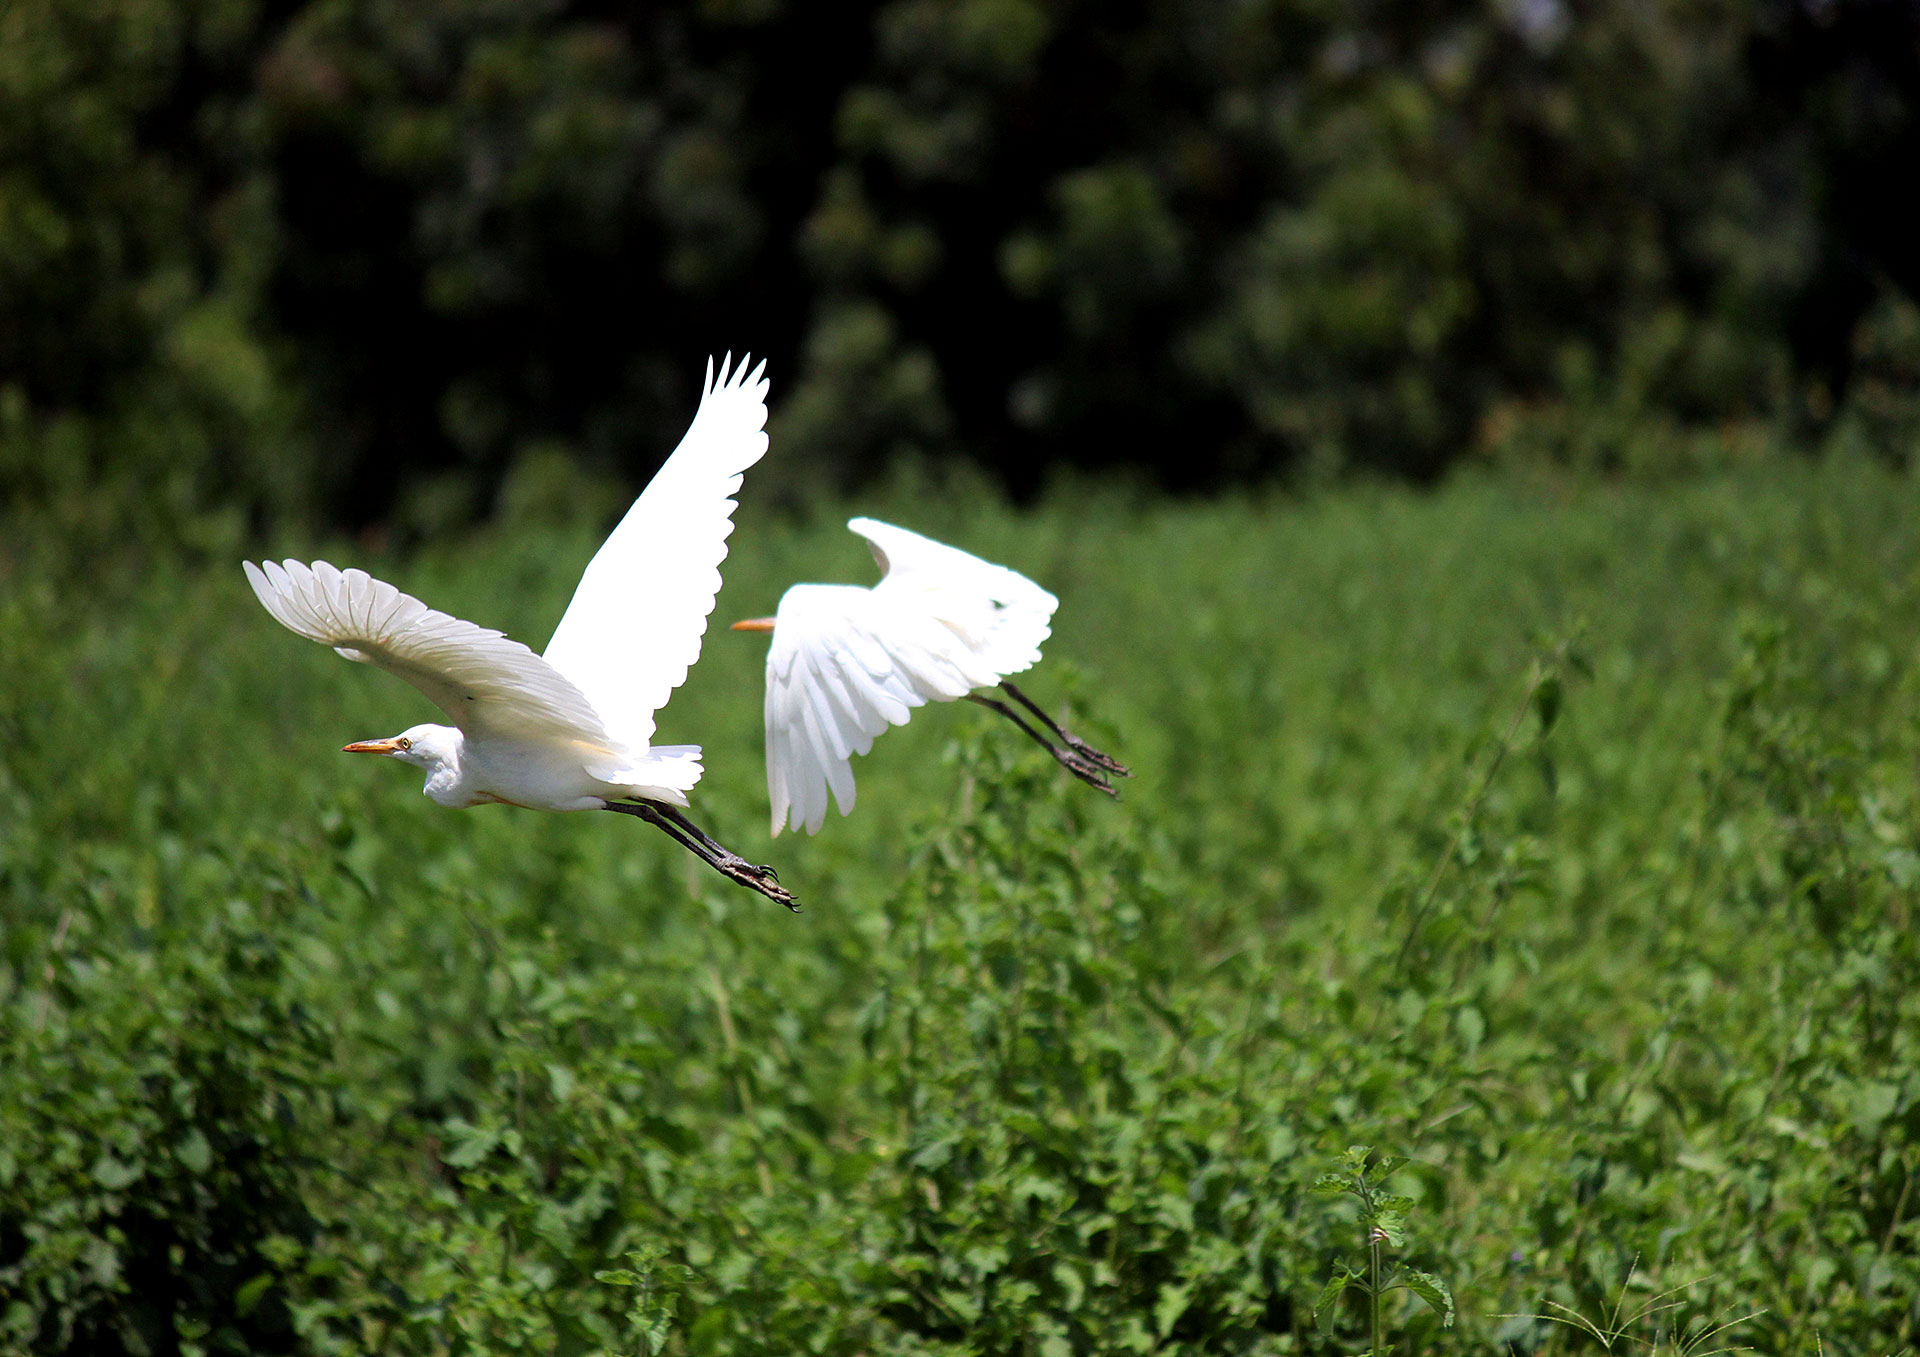
nature, grass, bird, wing, meadow, flower, animal, flying, wildlife, green, peaceful, avian, fauna, stork, vegetation, wetland, vertebrate, egret, heron, kingfisher, ciconiiformes, white egret